Eton fives

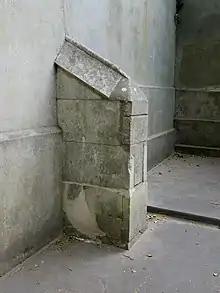
The buttress, step and ledges on the High Elms Country Park court, recreating an arbitrary architectural detail of the Eton College chapel

An Eton fives court consists of three walls, with the left-hand wall interrupted by a buttress approximately halfway up the court. There are also two levels to the court, the front being around six inches higher than the back half of the playing area. On the front wall is a vertical black line about three-quarters of a metre from the right wall; this is used during the serve and return process detailed later. There is a diagonal ledge that circumvents the entire 'top-step' at about chest height; it is this ledge which the ball has to hit or go above to be 'up'. Below this ledge, at knee height, is a horizontal ledge about two inches wide, and which is only present on the 'top-step'. This is merely here because of the origins of Eton fives as the ledge is present at the chapel in Eton College.